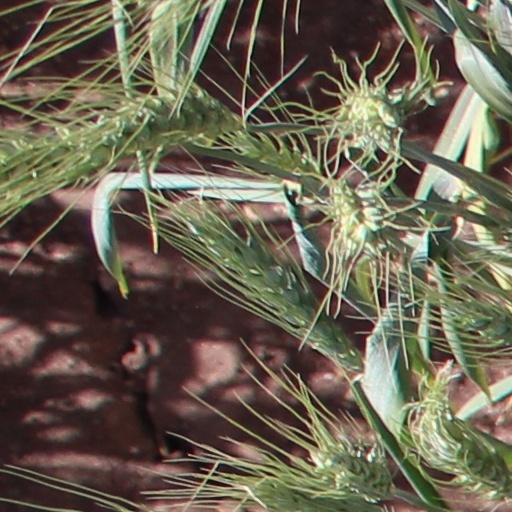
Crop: wheat